Kunstmuseen Krefeld

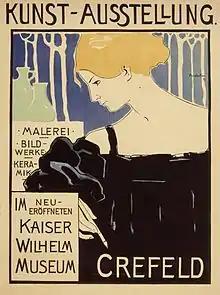
Exhibition poster by Alfred Mohrbutter

After the death of Kaiser William I in 1888, a museum was proposed to be erected as a memorial to him instead of a monument. Eventually, the Kaiser Wilhelm Museum commenced construction in 1894 and opened in 1897. Its north and south wings were extended as early as 1910–1912. The museum started with a collection from Konrad Kramer, who in the Lower Rhine region had, since 1850, been collecting furniture, sculptures, stained glass, stoneware, paintings and weapons. The Krefeld city councillor Albert Oetker bought the Kramer collection and donated it in time for the opening of the museum.